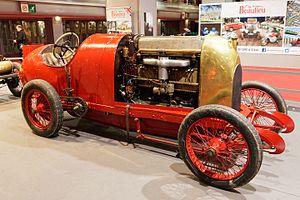
La Fiat S76 Record, surnommée « la belva di Torino », est une automobile créée par le constructeur italien FIAT en 1911, dans le but de remporter le record du monde de vitesse terrestre alors détenu par la Blitzen-Benz. Elle est basée sur un énorme bloc moteur quatre cylindres de 28 353 cm³ développant 290 ch et a été construite à seulement deux exemplaires, dont un a été totalement restauré en 2014.